Anna Sutherland Bissell

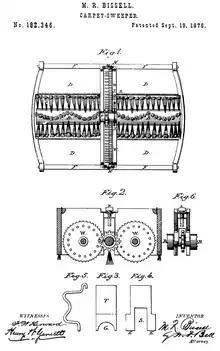
Bissell Carpet Sweeper US Patent 182346

After her husband's death in 1889 and with five children and one grandchild, Bissell took over the business and became the chief executive officer of the Bissell company.